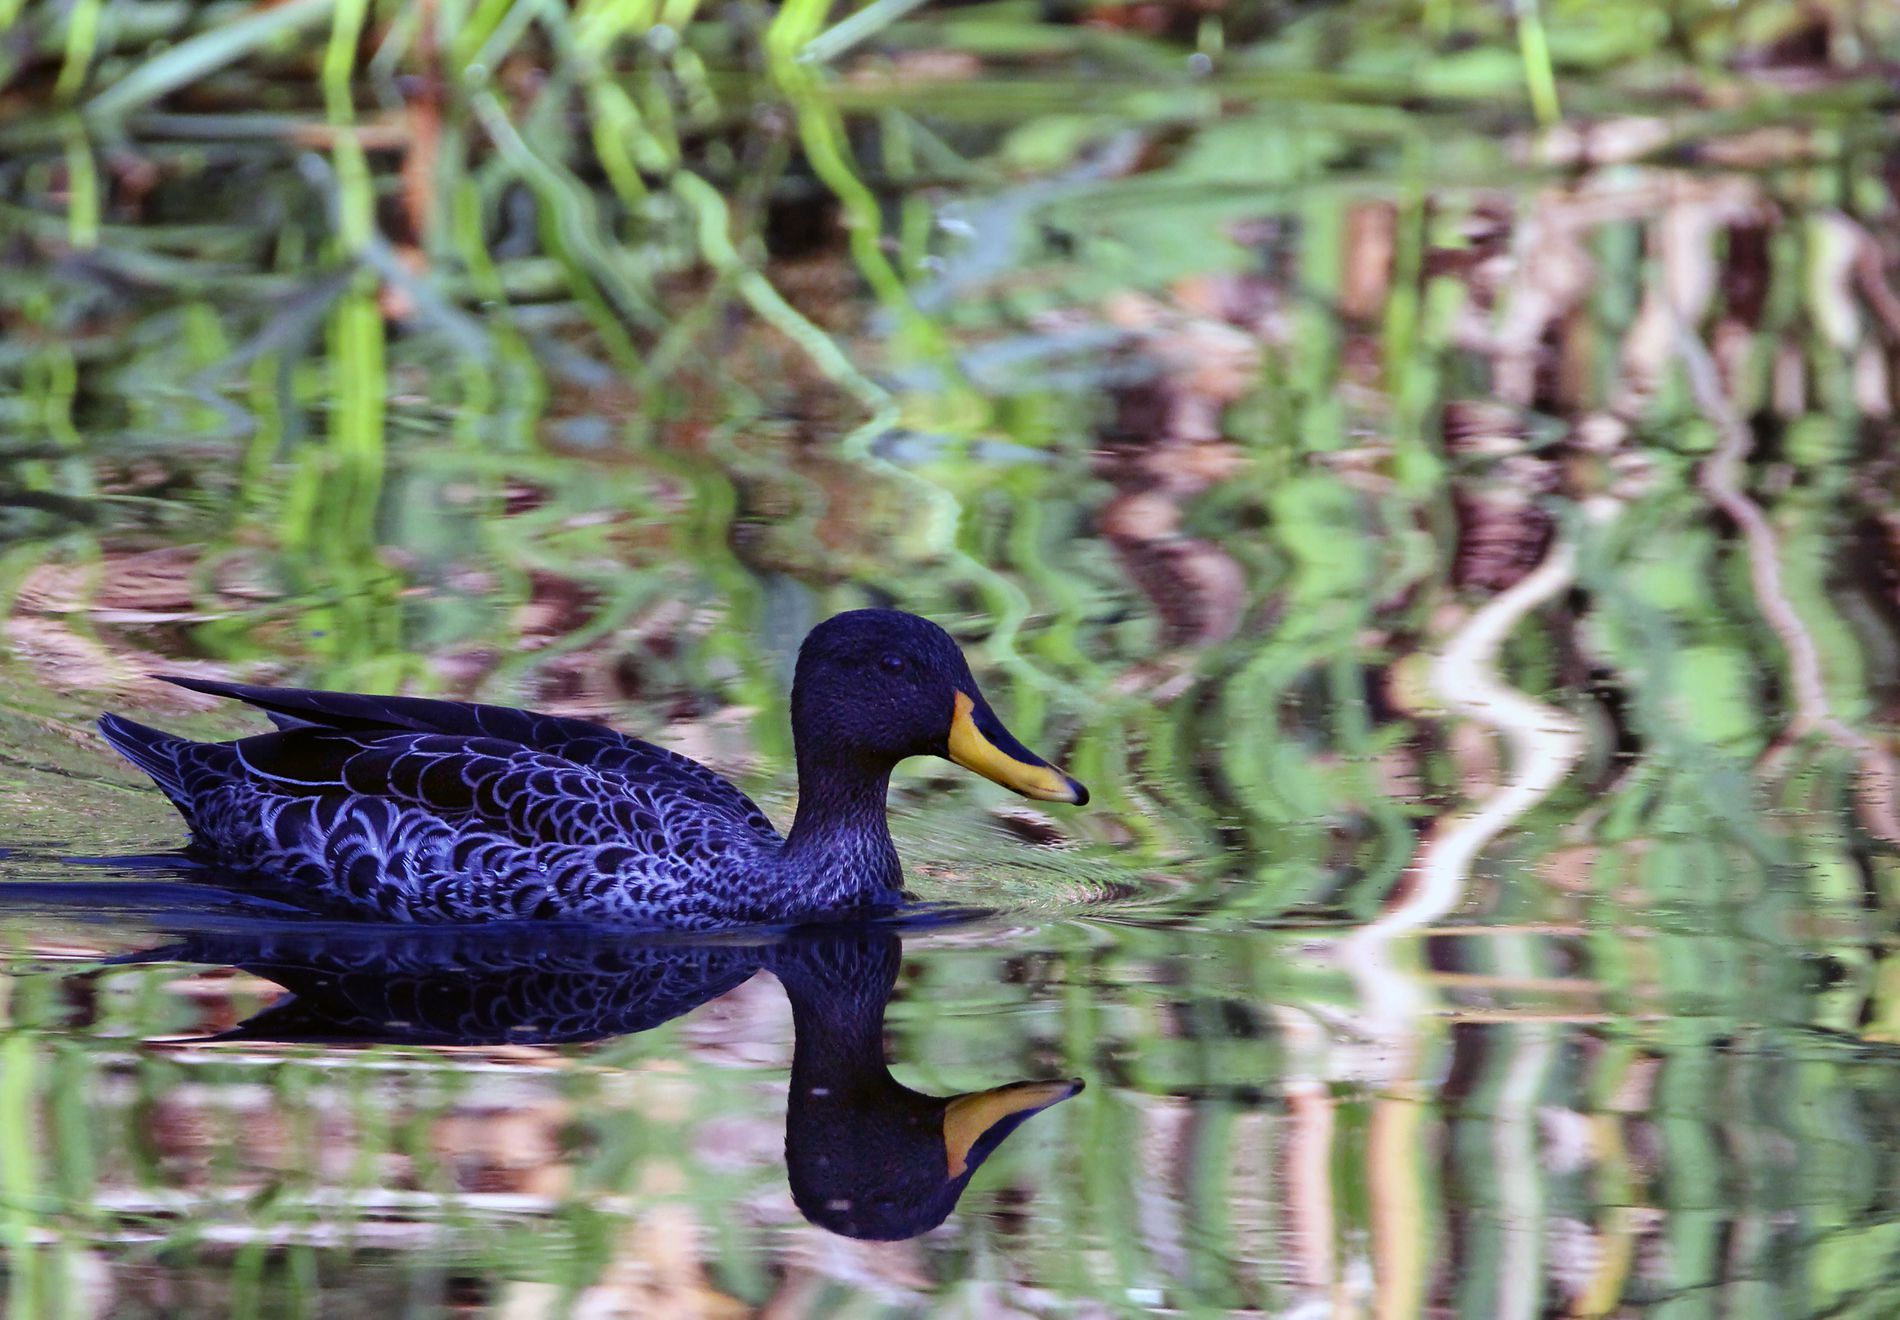
Duck in Water
this shot features a black duck resting on water, the duck has a mixed color beak of black and yellow, the water is blurry.
this wildlife photograph was taken at eye level to immerse the viewer into the scenery, the focus on the black duck makes the water background blurry, the mood is peaceful while the color palette is black and green.
Labels: Animal, Bird, Teal, Nature, Outdoors, Water, Waterfowl, Duck, Mallard, Anseriformes, Beak, Pond